Vincent Brooks, Day & Son

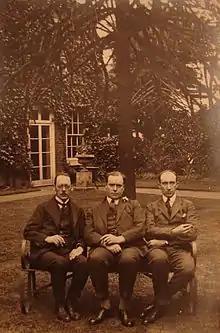
The directors of Vincent Brooks, Day & Son Ltd in the late 1920s. Right to left; Frederick Allan Brooks, Wilfred Vincent Brooks and Thomas Edgar Griffits.

During the twenties and thirties the art of the poster reached its pinnacle. Under the guidance of Frank Pick, the London Underground embraced the likes of John Hassall and Edward McKnight Kauffer. Artists were directly commissioned and it was believed that the influence of good design could extend to enrich every aspect of life. This was a common theme during the thirties. Wilfred Vincent Brooks served as chairman of the Commercial Printing Section of the Royal Academy of Art's exhibition 'British Art in Industry' held during 1935. He expressed his own sentiments in a speech soon after,